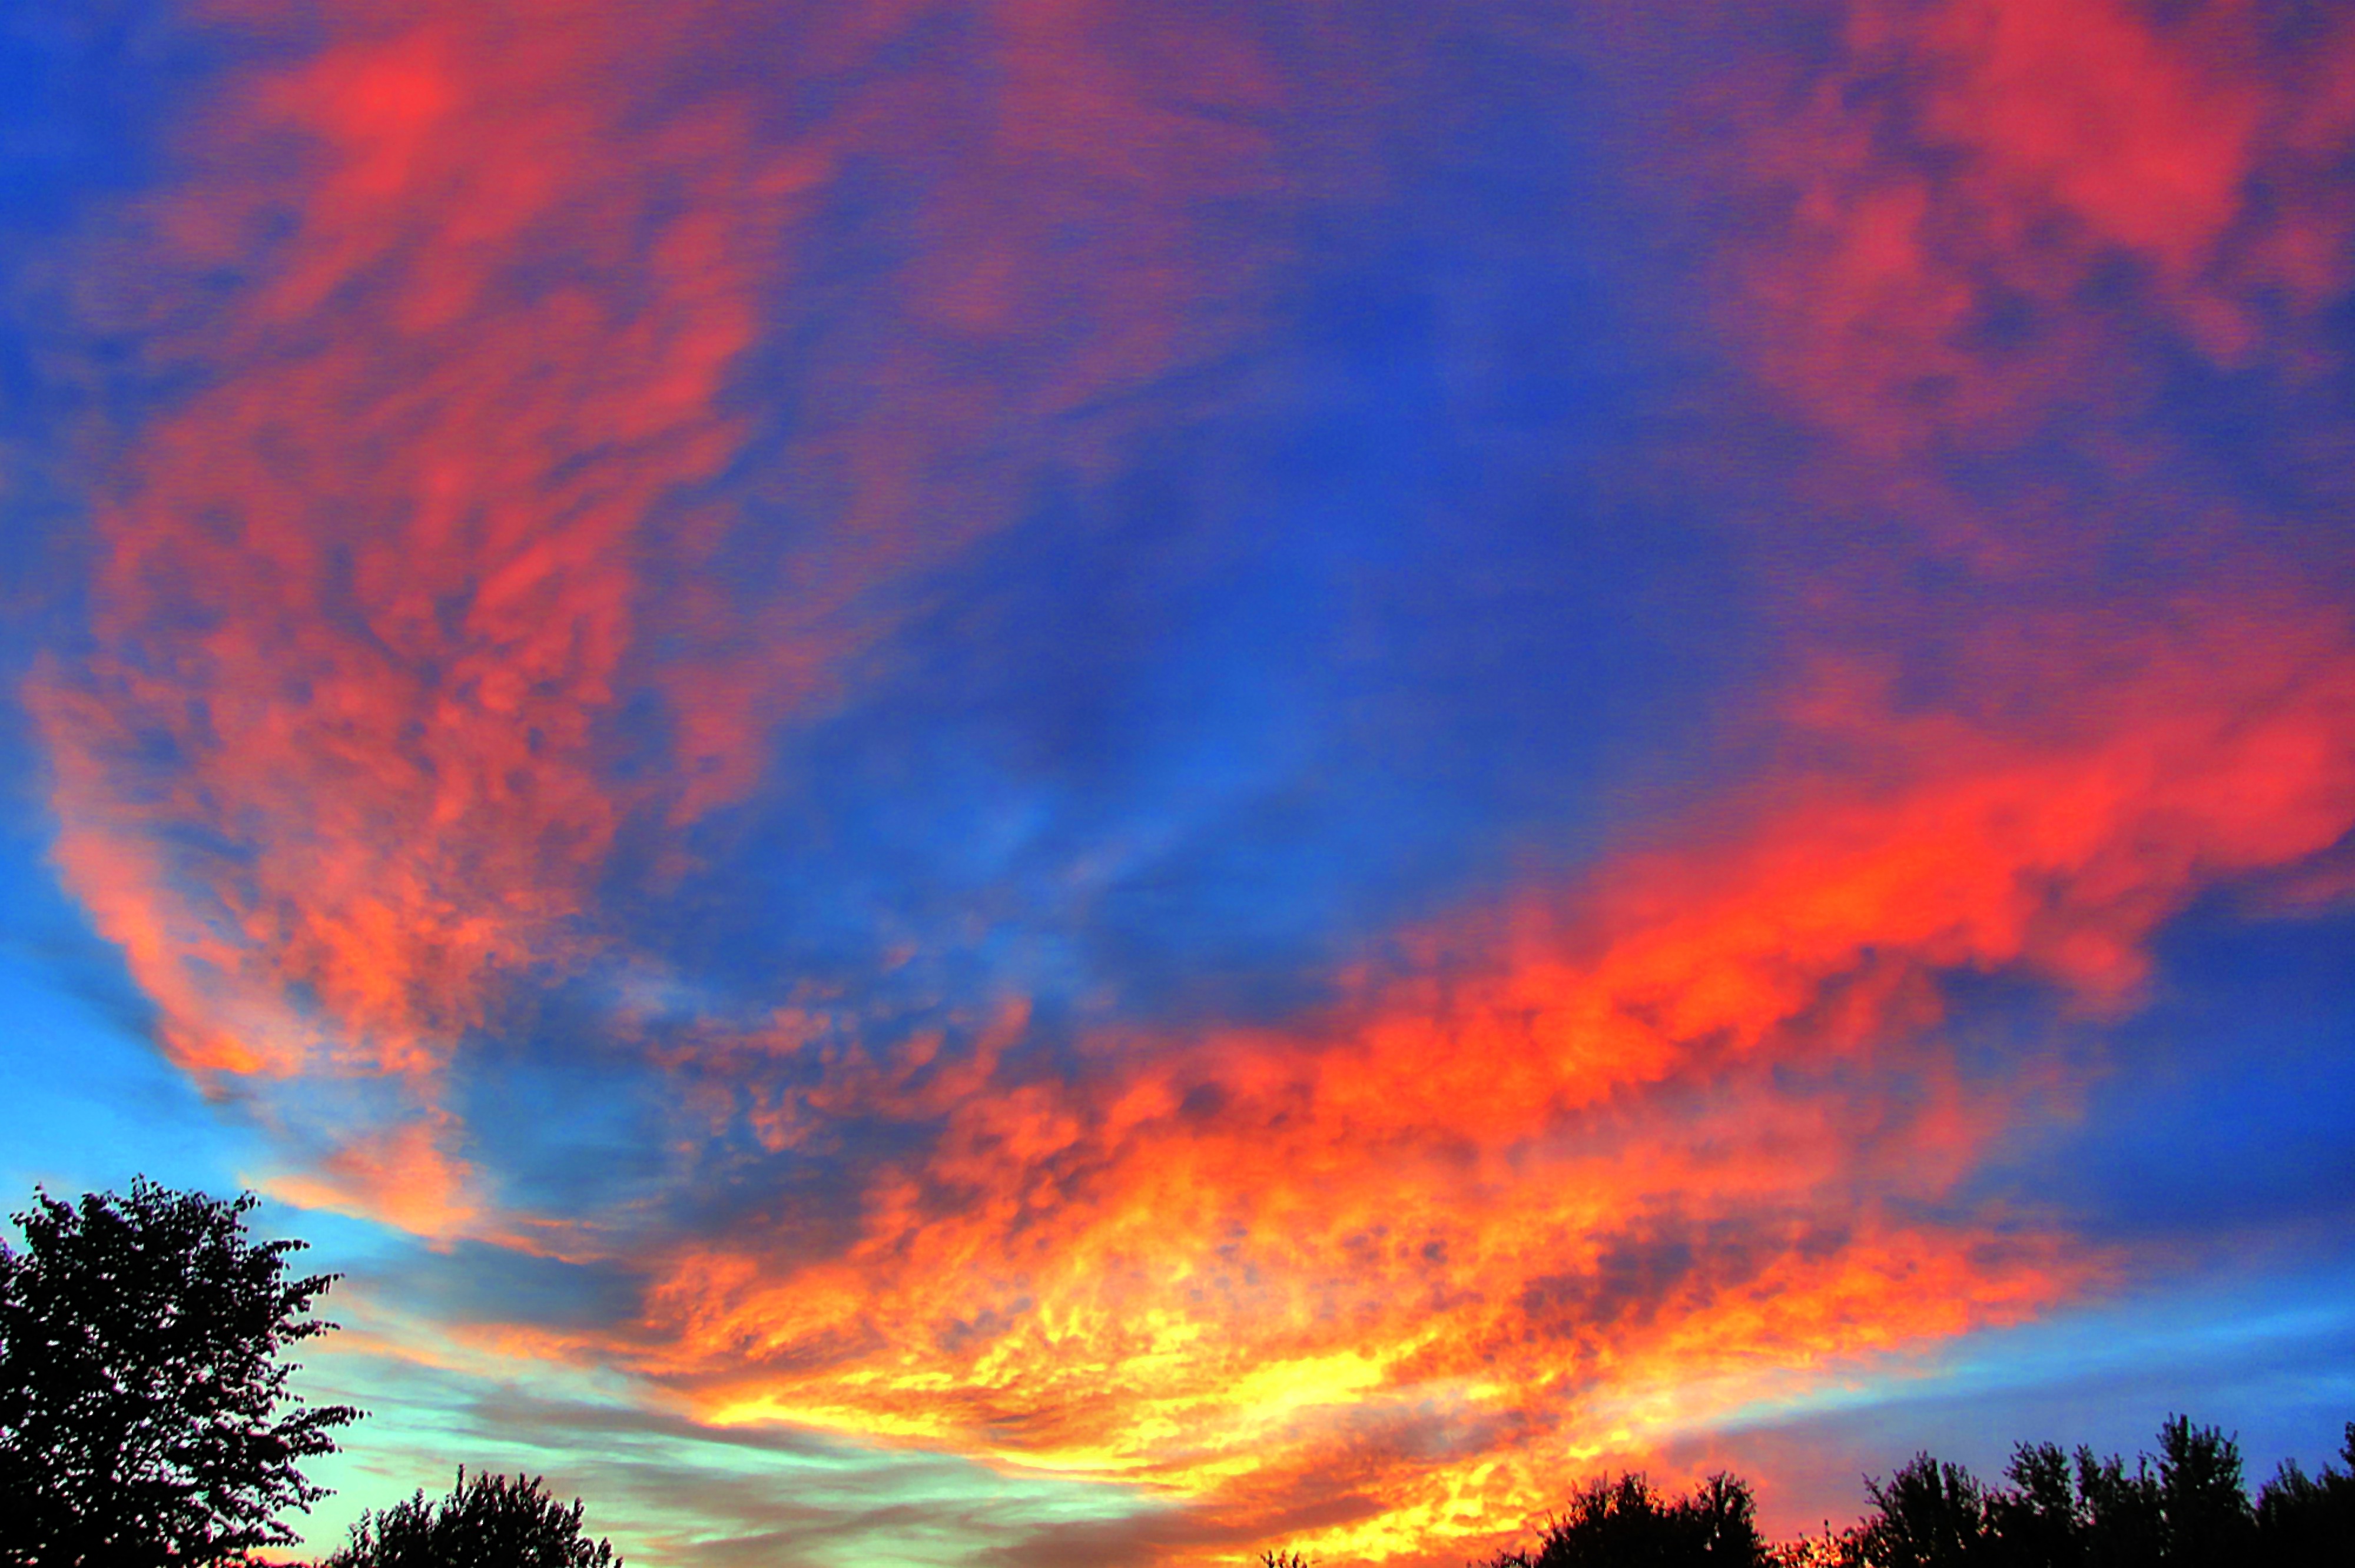
horizon, cloud, sky, sunrise, sunset, dawn, atmosphere, dusk, evening, cloud cover, afterglow, clouds form, hdr image, meteorological phenomenon, geological phenomenon, red sky at morning